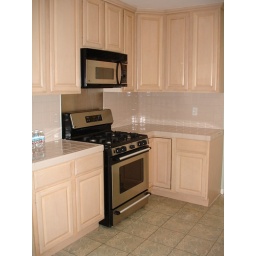
Stainless range with warming drawer and microwave above